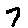
Label: 7